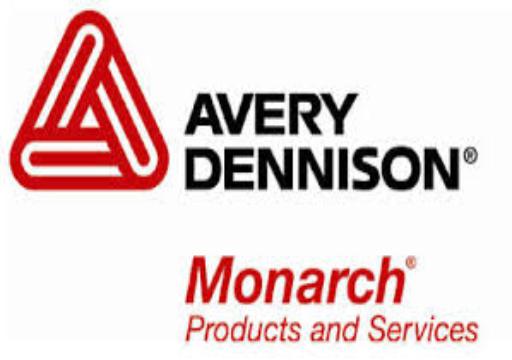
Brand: avery dennison-1
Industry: Others